Aburakawa Station

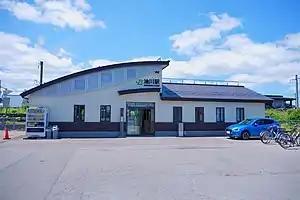
Aburakawa Station in June 2020

is a railway station on the East Japan Railway Company (JR East) Tsugaru Line located in the city of Aomori, Aomori Prefecture, Japan.